Quarters A, B, and C, Norfolk Naval Shipyard

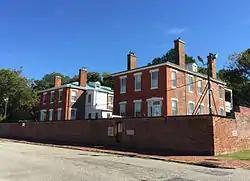
Quarters B and C, 2015

Quarters A, B, and C, Norfolk Naval Shipyard are three historic officer's quarters located at the Norfolk Naval Shipyard in Portsmouth, Virginia. They were built about 1837, and are three Greek Revival style brick dwellings. Quarters A is the most formal and sits on a high basement and covered by a hipped roof with interior end chimneys. It features a central entry with Doric order pilasters, plain full entablature and blocking course. Its design is taken directly from Plate 28 of Asher Benjamin's "The Practical House Carpenter" (1830). Quarters B and C also sit on a high basement and covered by a hipped roof with interior end chimneys.